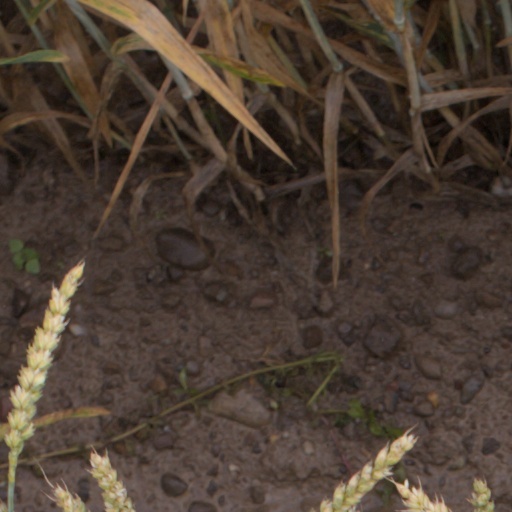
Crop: wheat